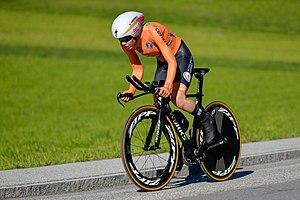
Les championnats d'Europe de cyclisme sur route 2020 ont lieu du 24 au 28 août 2020 à Plouay en France. Au total treize titres sont décernés, sept en contre-la-montre et six en course en ligne. C'est la troisième fois après 2001 et 2016 que la France accueille la compétition. Environ 800 cyclistes de 50 pays sont attendus.